Gino Bramieri

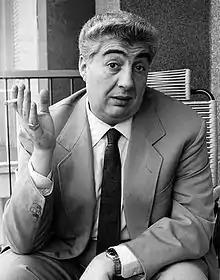
Gino Bramieri in 1966

Luigi "Gino" Bramieri (21 June 1928 – 18 June 1996) was an Italian comedian and actor. He was especially known as a television comedian, performing in theatres, on radio, and in about thirty movies. He was nicknamed "" ("the King of jokes") for his burlesque comic style, which was largely based on his skill at telling funny stories. His jokes were sometimes as quick as a cut and thrust, bordering on surrealism. They have been collected in a series of books, such as ("50 kilos ago", a collection he published after dieting).